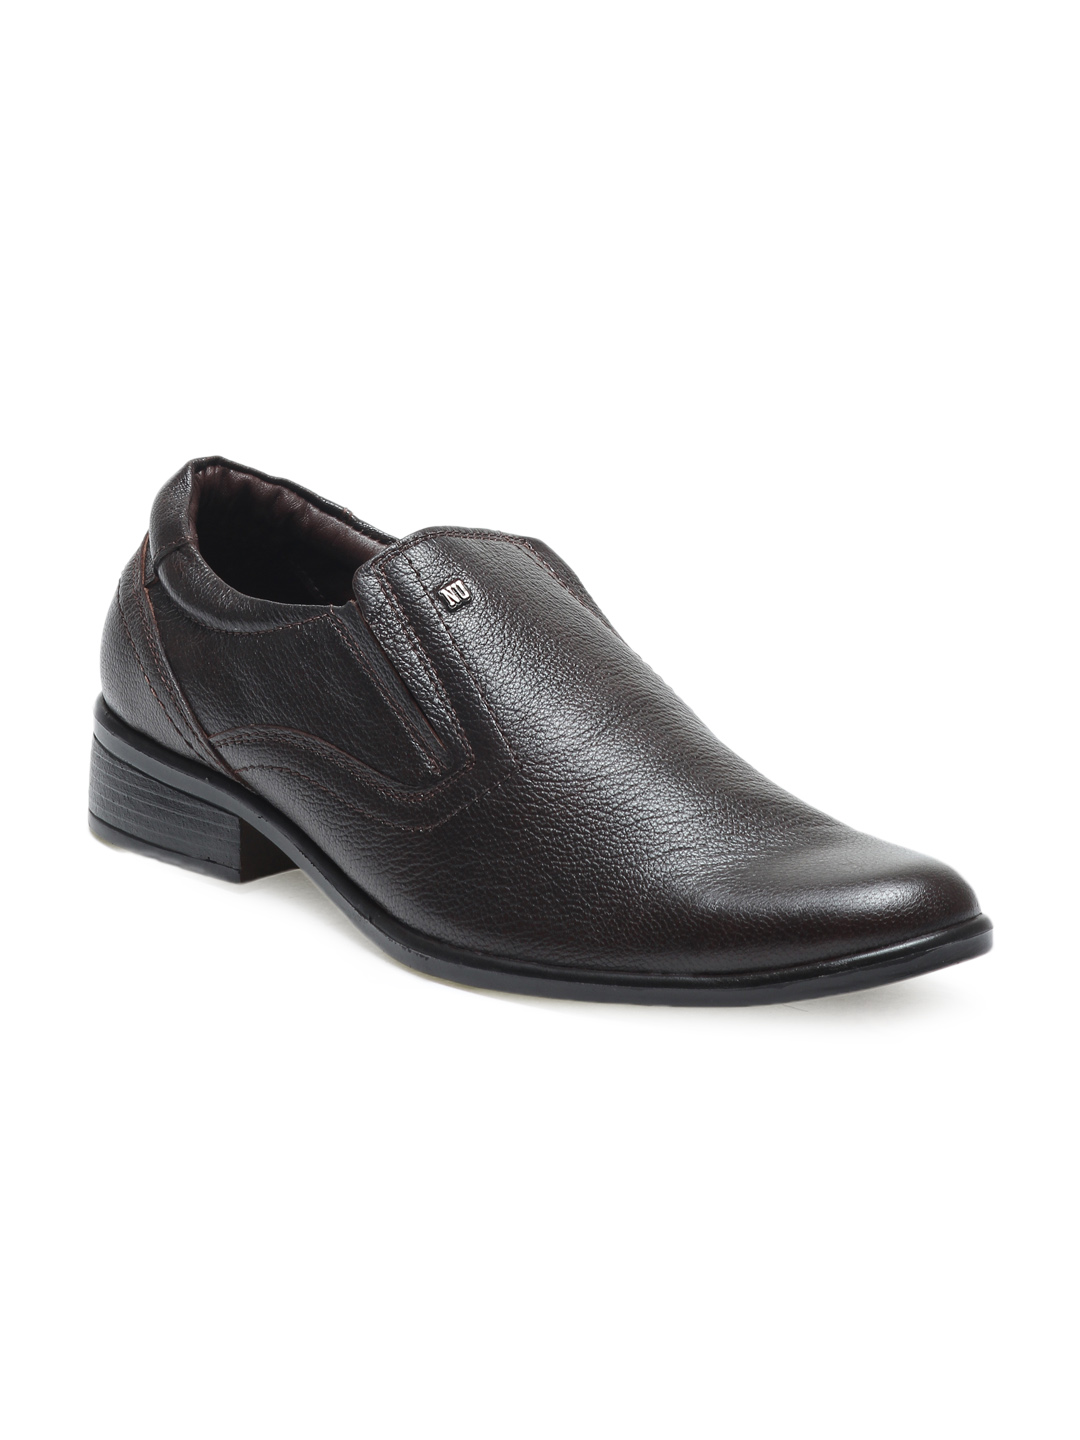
Numero Uno Men Brown Shoes
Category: Footwear / Shoes / Casual Shoes
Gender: Men
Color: Brown
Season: Summer 2012
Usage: Casual